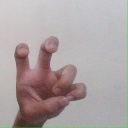
अक्षर: छ